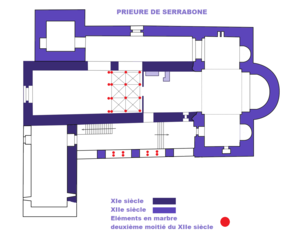
Prieuré de Serrabone, plan (image Commons modifiée)
Le prieuré Sainte-Marie de Serrabona, fondé au début du XIᵉ siècle, est situé sur la commune de Boule-d'Amont dans le département français des Pyrénées-Orientales en région Occitanie, à une trentaine de kilomètres de Perpignan, dans le massif des Aspres sur les contreforts orientaux du massif du Canigou.